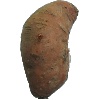
Label: potato_sweet